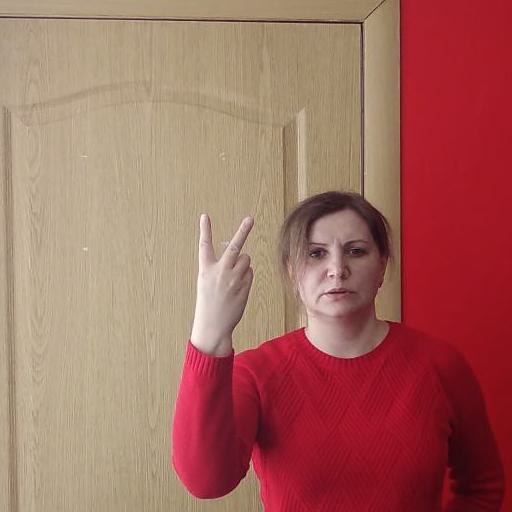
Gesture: peace_inverted